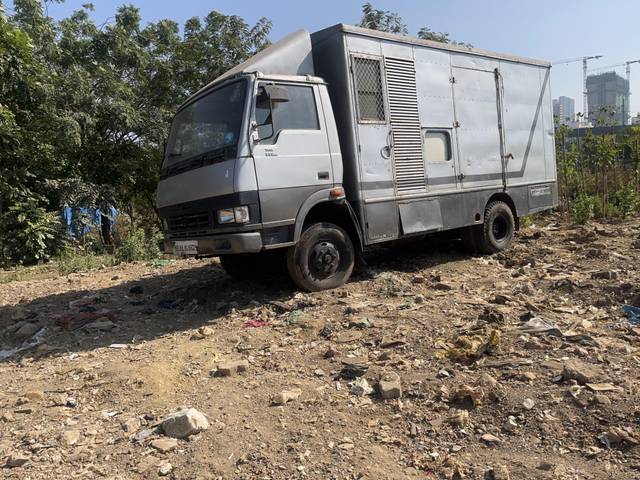
Region: India
Coordinates: 19.199, 72.83